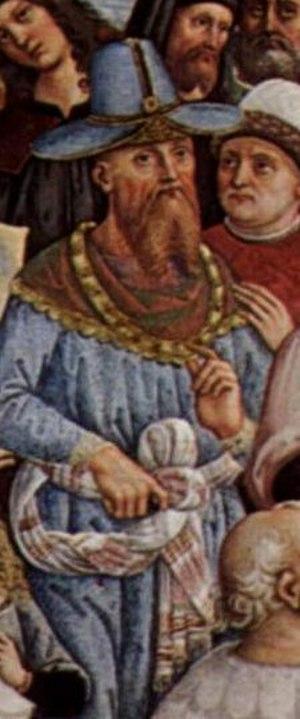
Thomas Paléologue est le dernier fils de l'empereur byzantin Manuel II Paléologue et d'Hélène Dragaš. Continuateur de la dynastie Paléologue à la mort de son frère Constantin XI Paléologue, dernier empereur byzantin, mort sans descendant en 1453 lors de la chute de Constantinople, il est despote de Morée de 1443 à 1460, date à laquelle Mehmed II achève la conquête du Péloponnèse. Il termine sa vie comme condottiere en Italie.